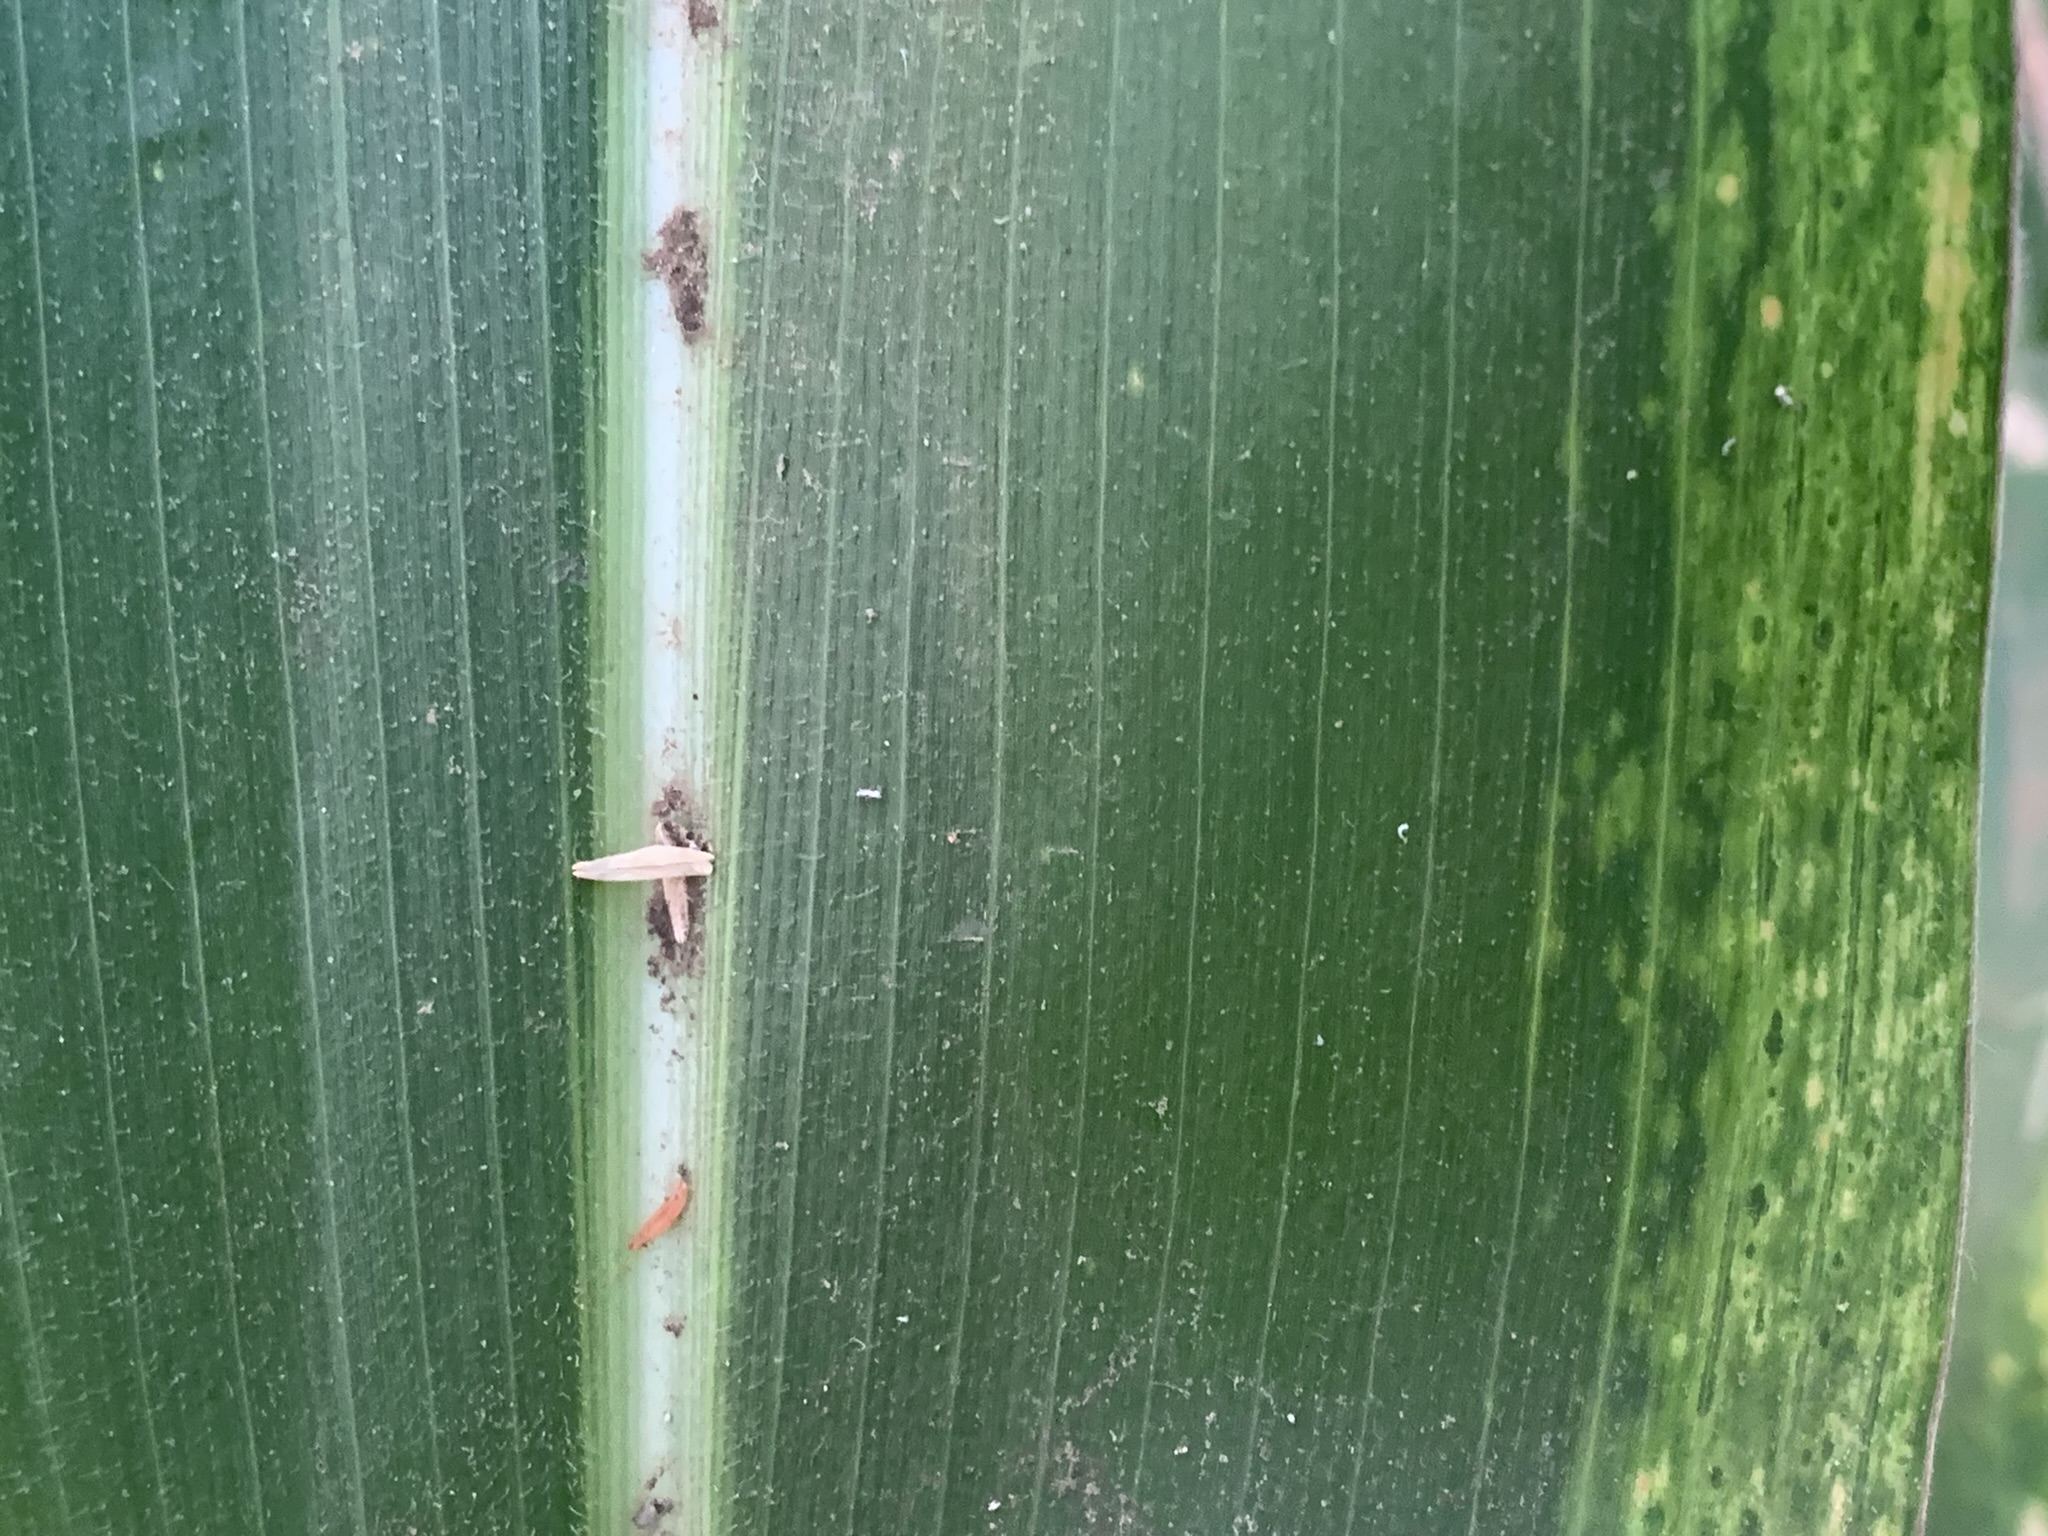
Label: MSV